Melanie C

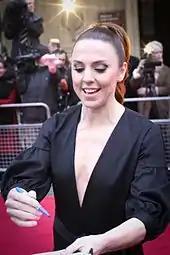
Chisholm at the Royal Albert Hall in 2011

In 2009, it was planned she would star in a sequel to the 1996 horror film "The Craft", but the production was cancelled. On 29 June, Chisholm released her second DVD concert, "Live at the Hard Rock Cafe", including two previously unreleased songs, "Blue Skies All the Way" and "Paris Burning". The DVD peaked at number 22 in the UK.